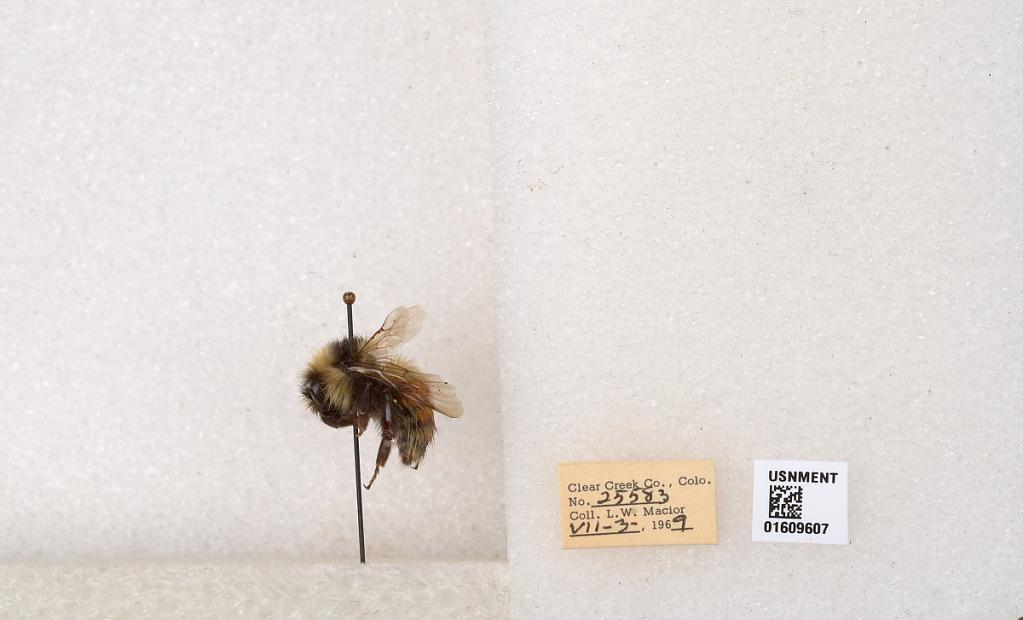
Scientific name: Bombus (Pyrobombus) sylvicola Kirby
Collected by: L. Macior
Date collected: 1969-7-3
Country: United States
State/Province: Colorado
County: Clear Creek
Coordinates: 39.6856, -105.645